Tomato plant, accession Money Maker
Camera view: vertical (180 deg); turntable rotation: 270 degrees
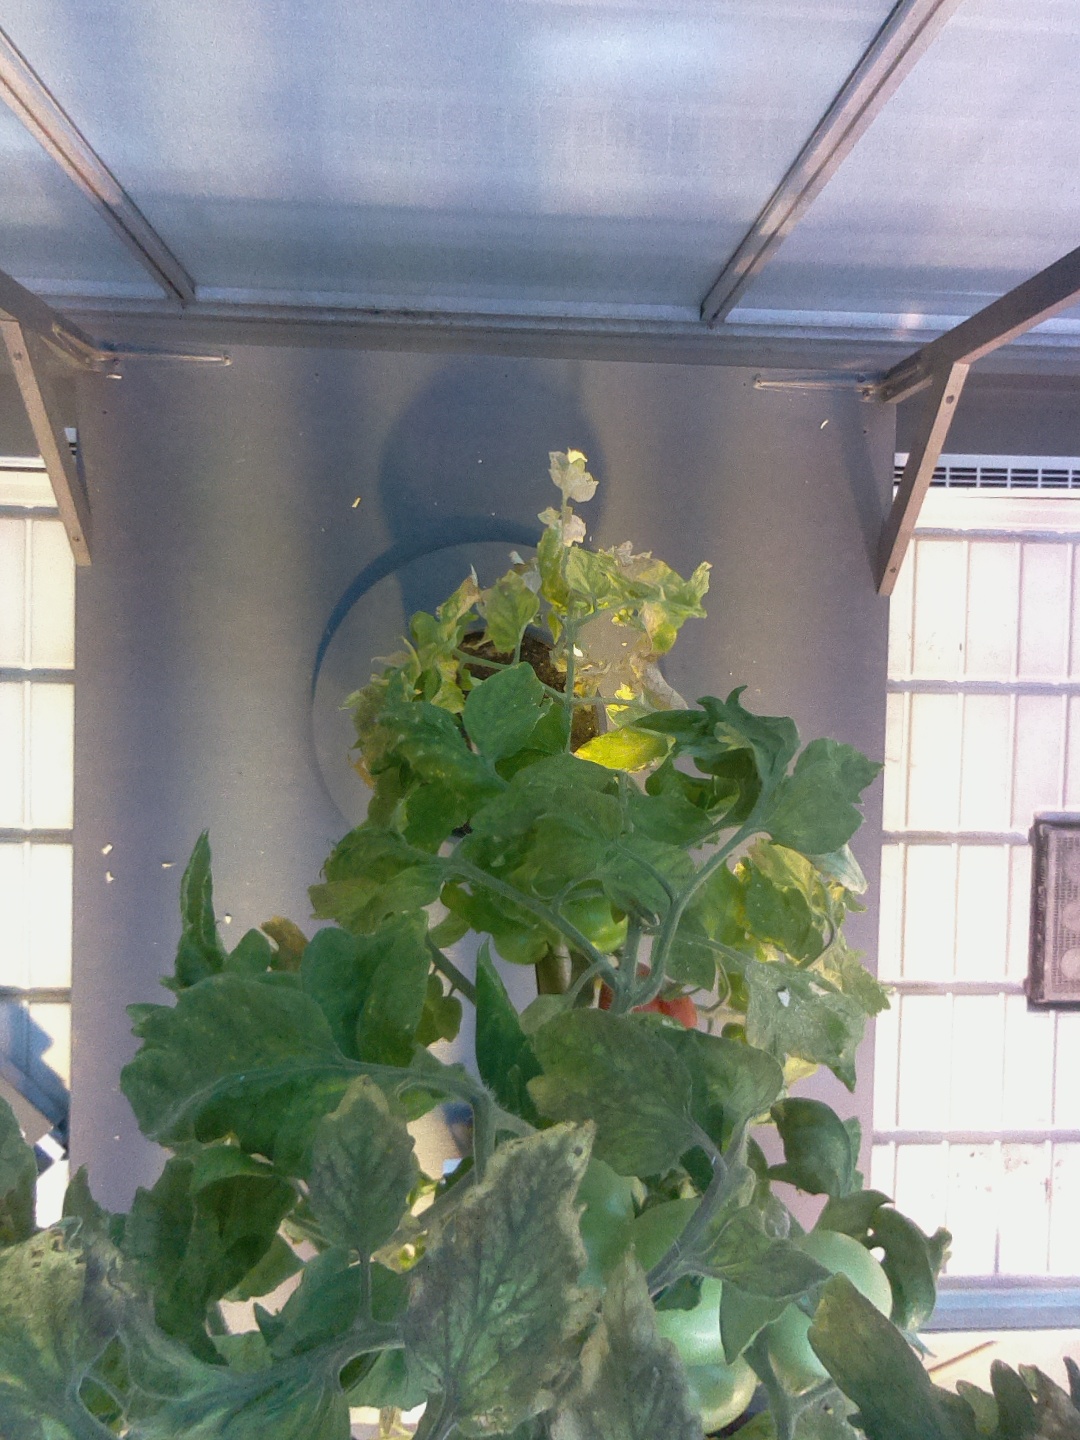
BBCH growth stage 81: 10%-20% of fruits show typical fully ripe color